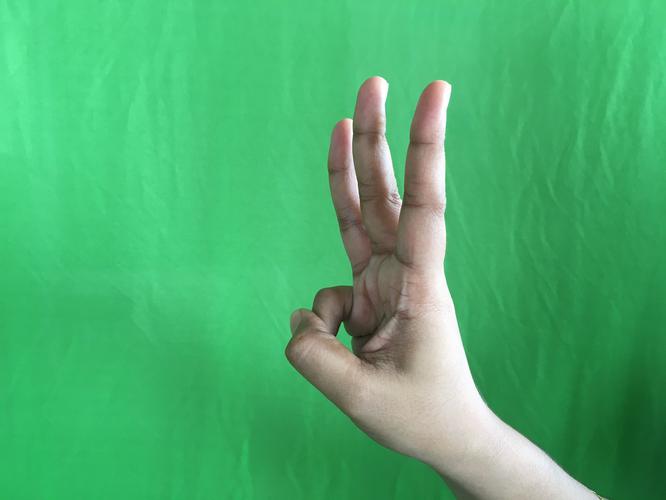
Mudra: Trishulam
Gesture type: single_hand